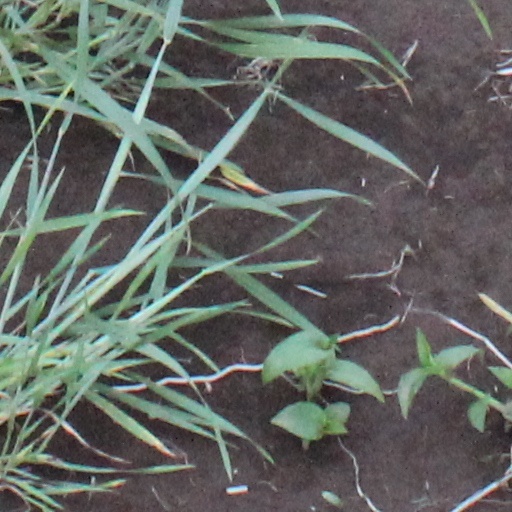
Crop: wheat